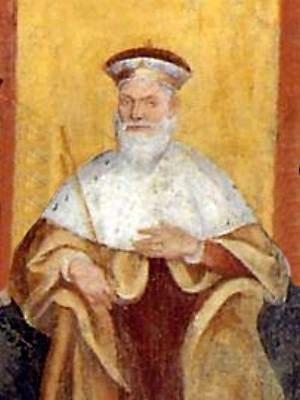
Giacomo Grimaldi Durazzo est un doge de Gênes du 16 octobre 1573 au 17 octobre 1575.